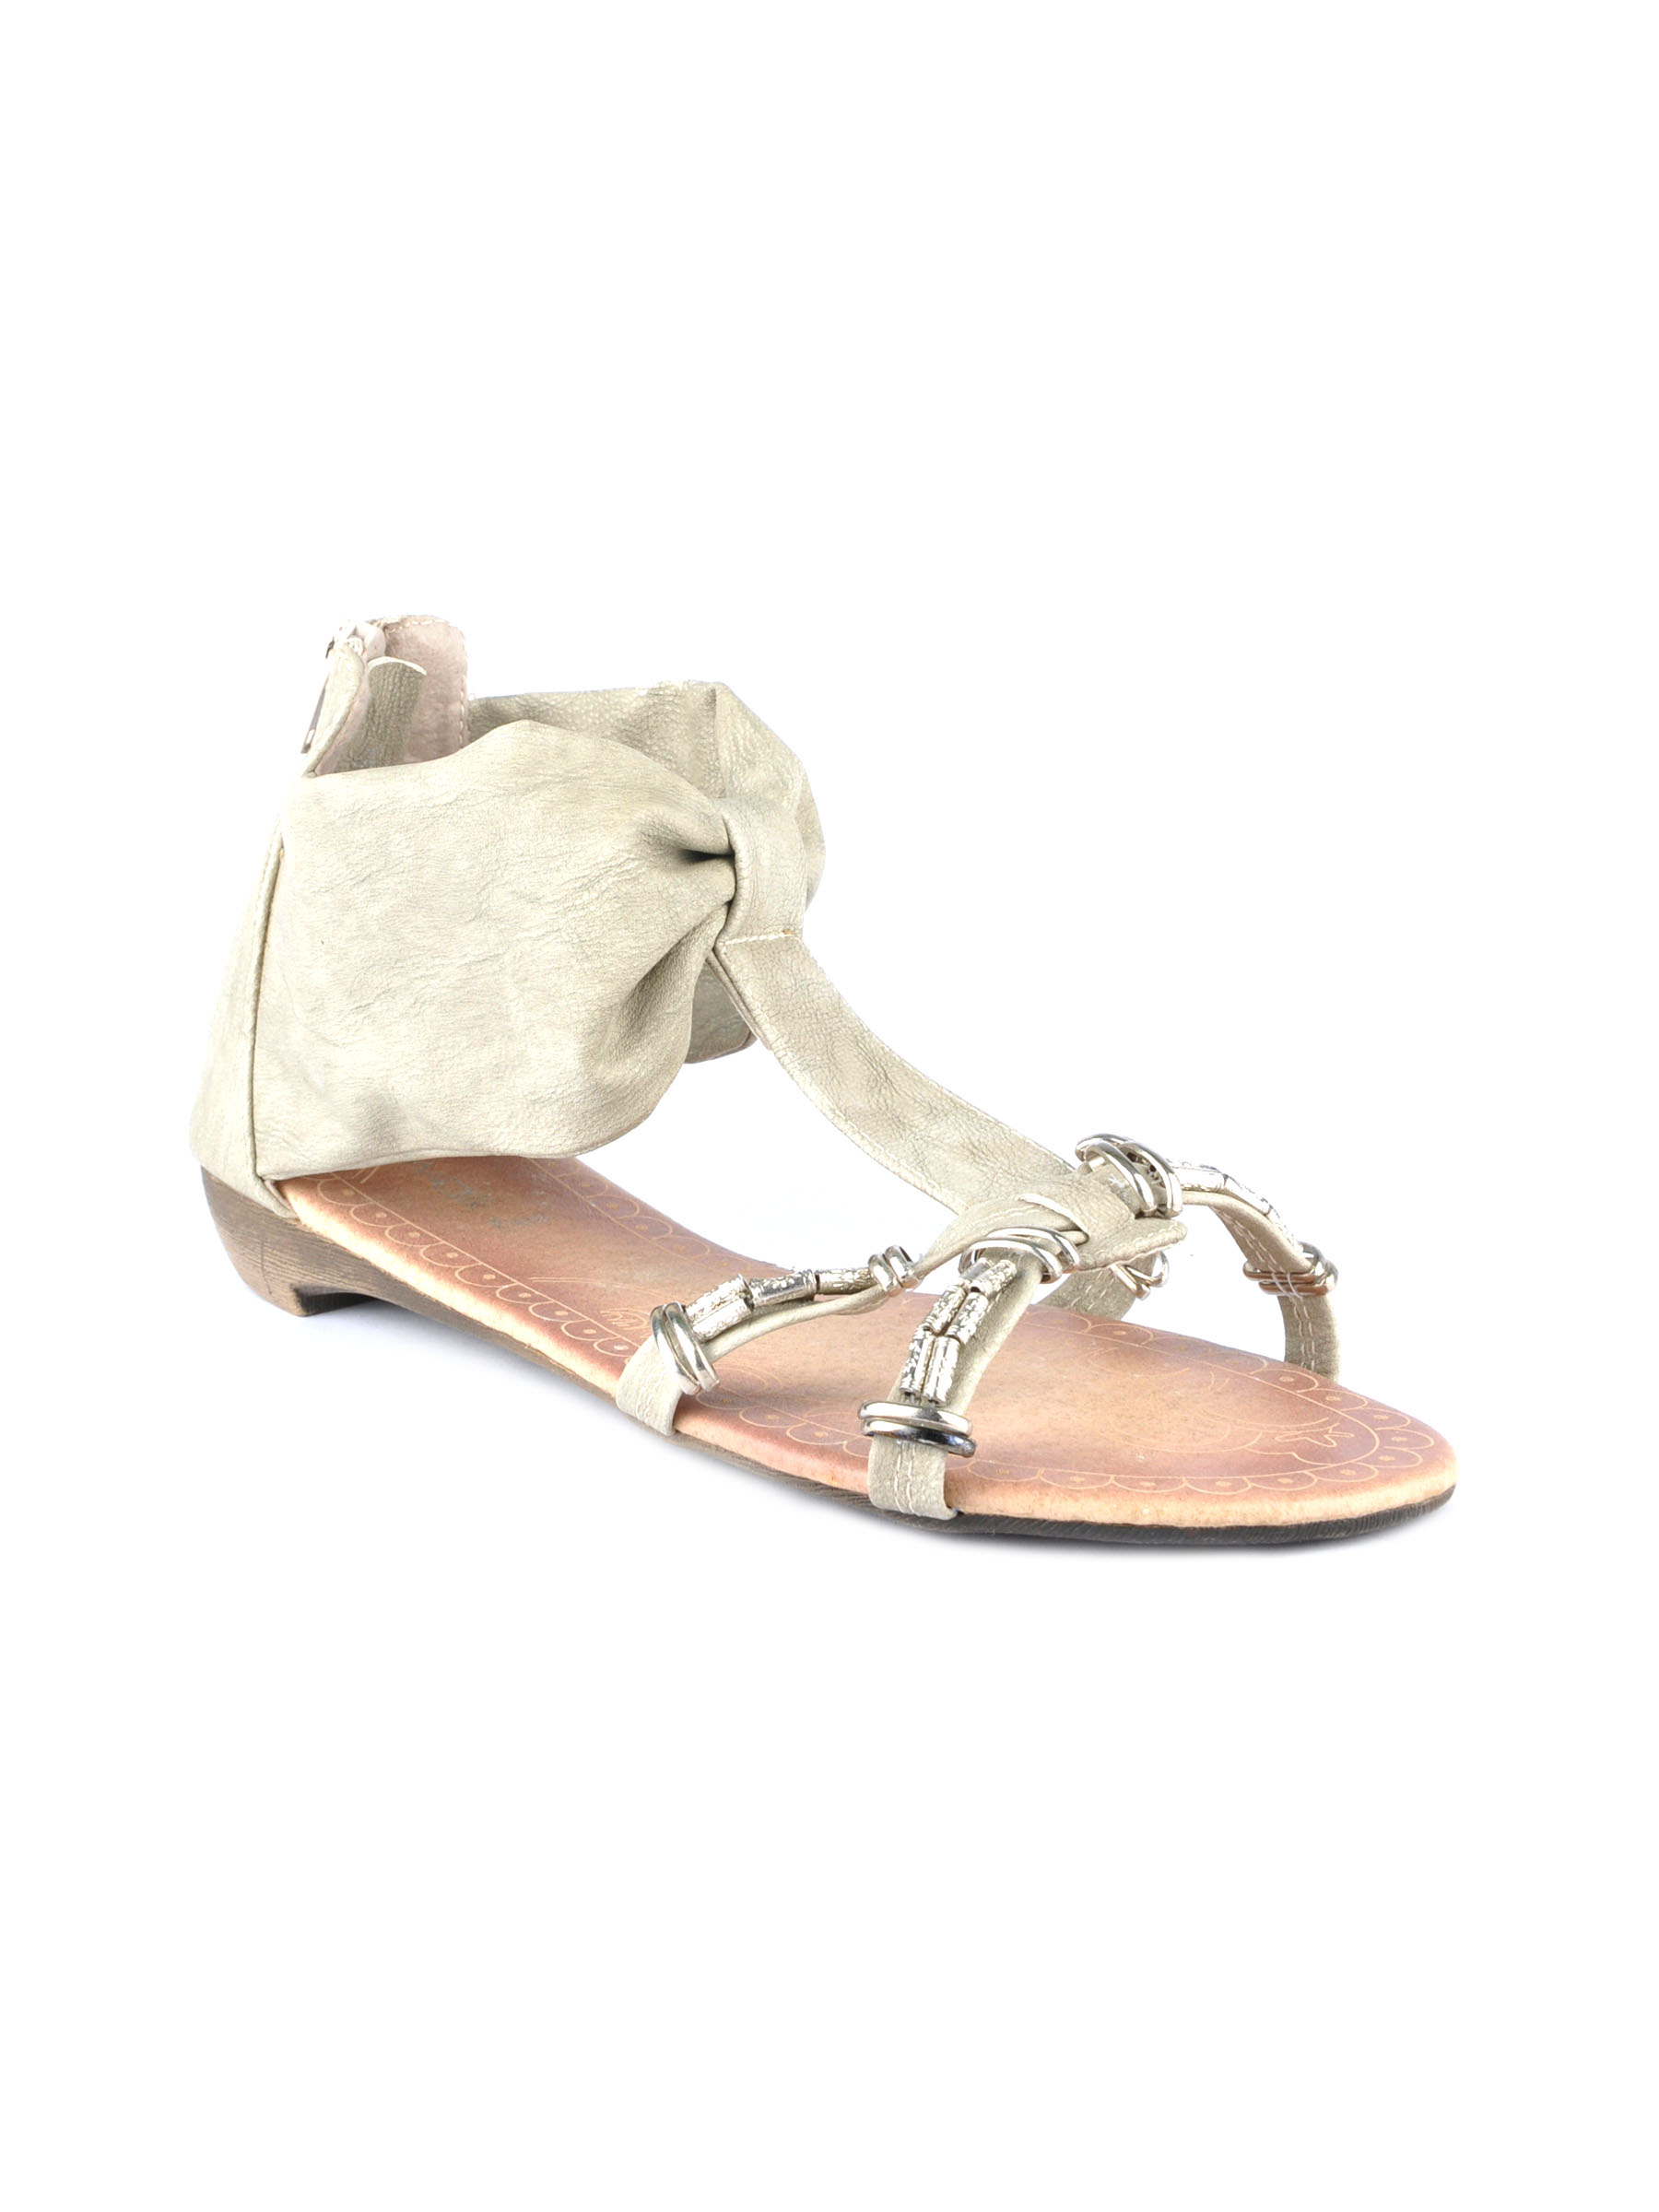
Catwalk Women Casual Beige Flats
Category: Footwear / Shoes / Heels
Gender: Women
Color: Beige
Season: Winter 2015
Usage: Casual